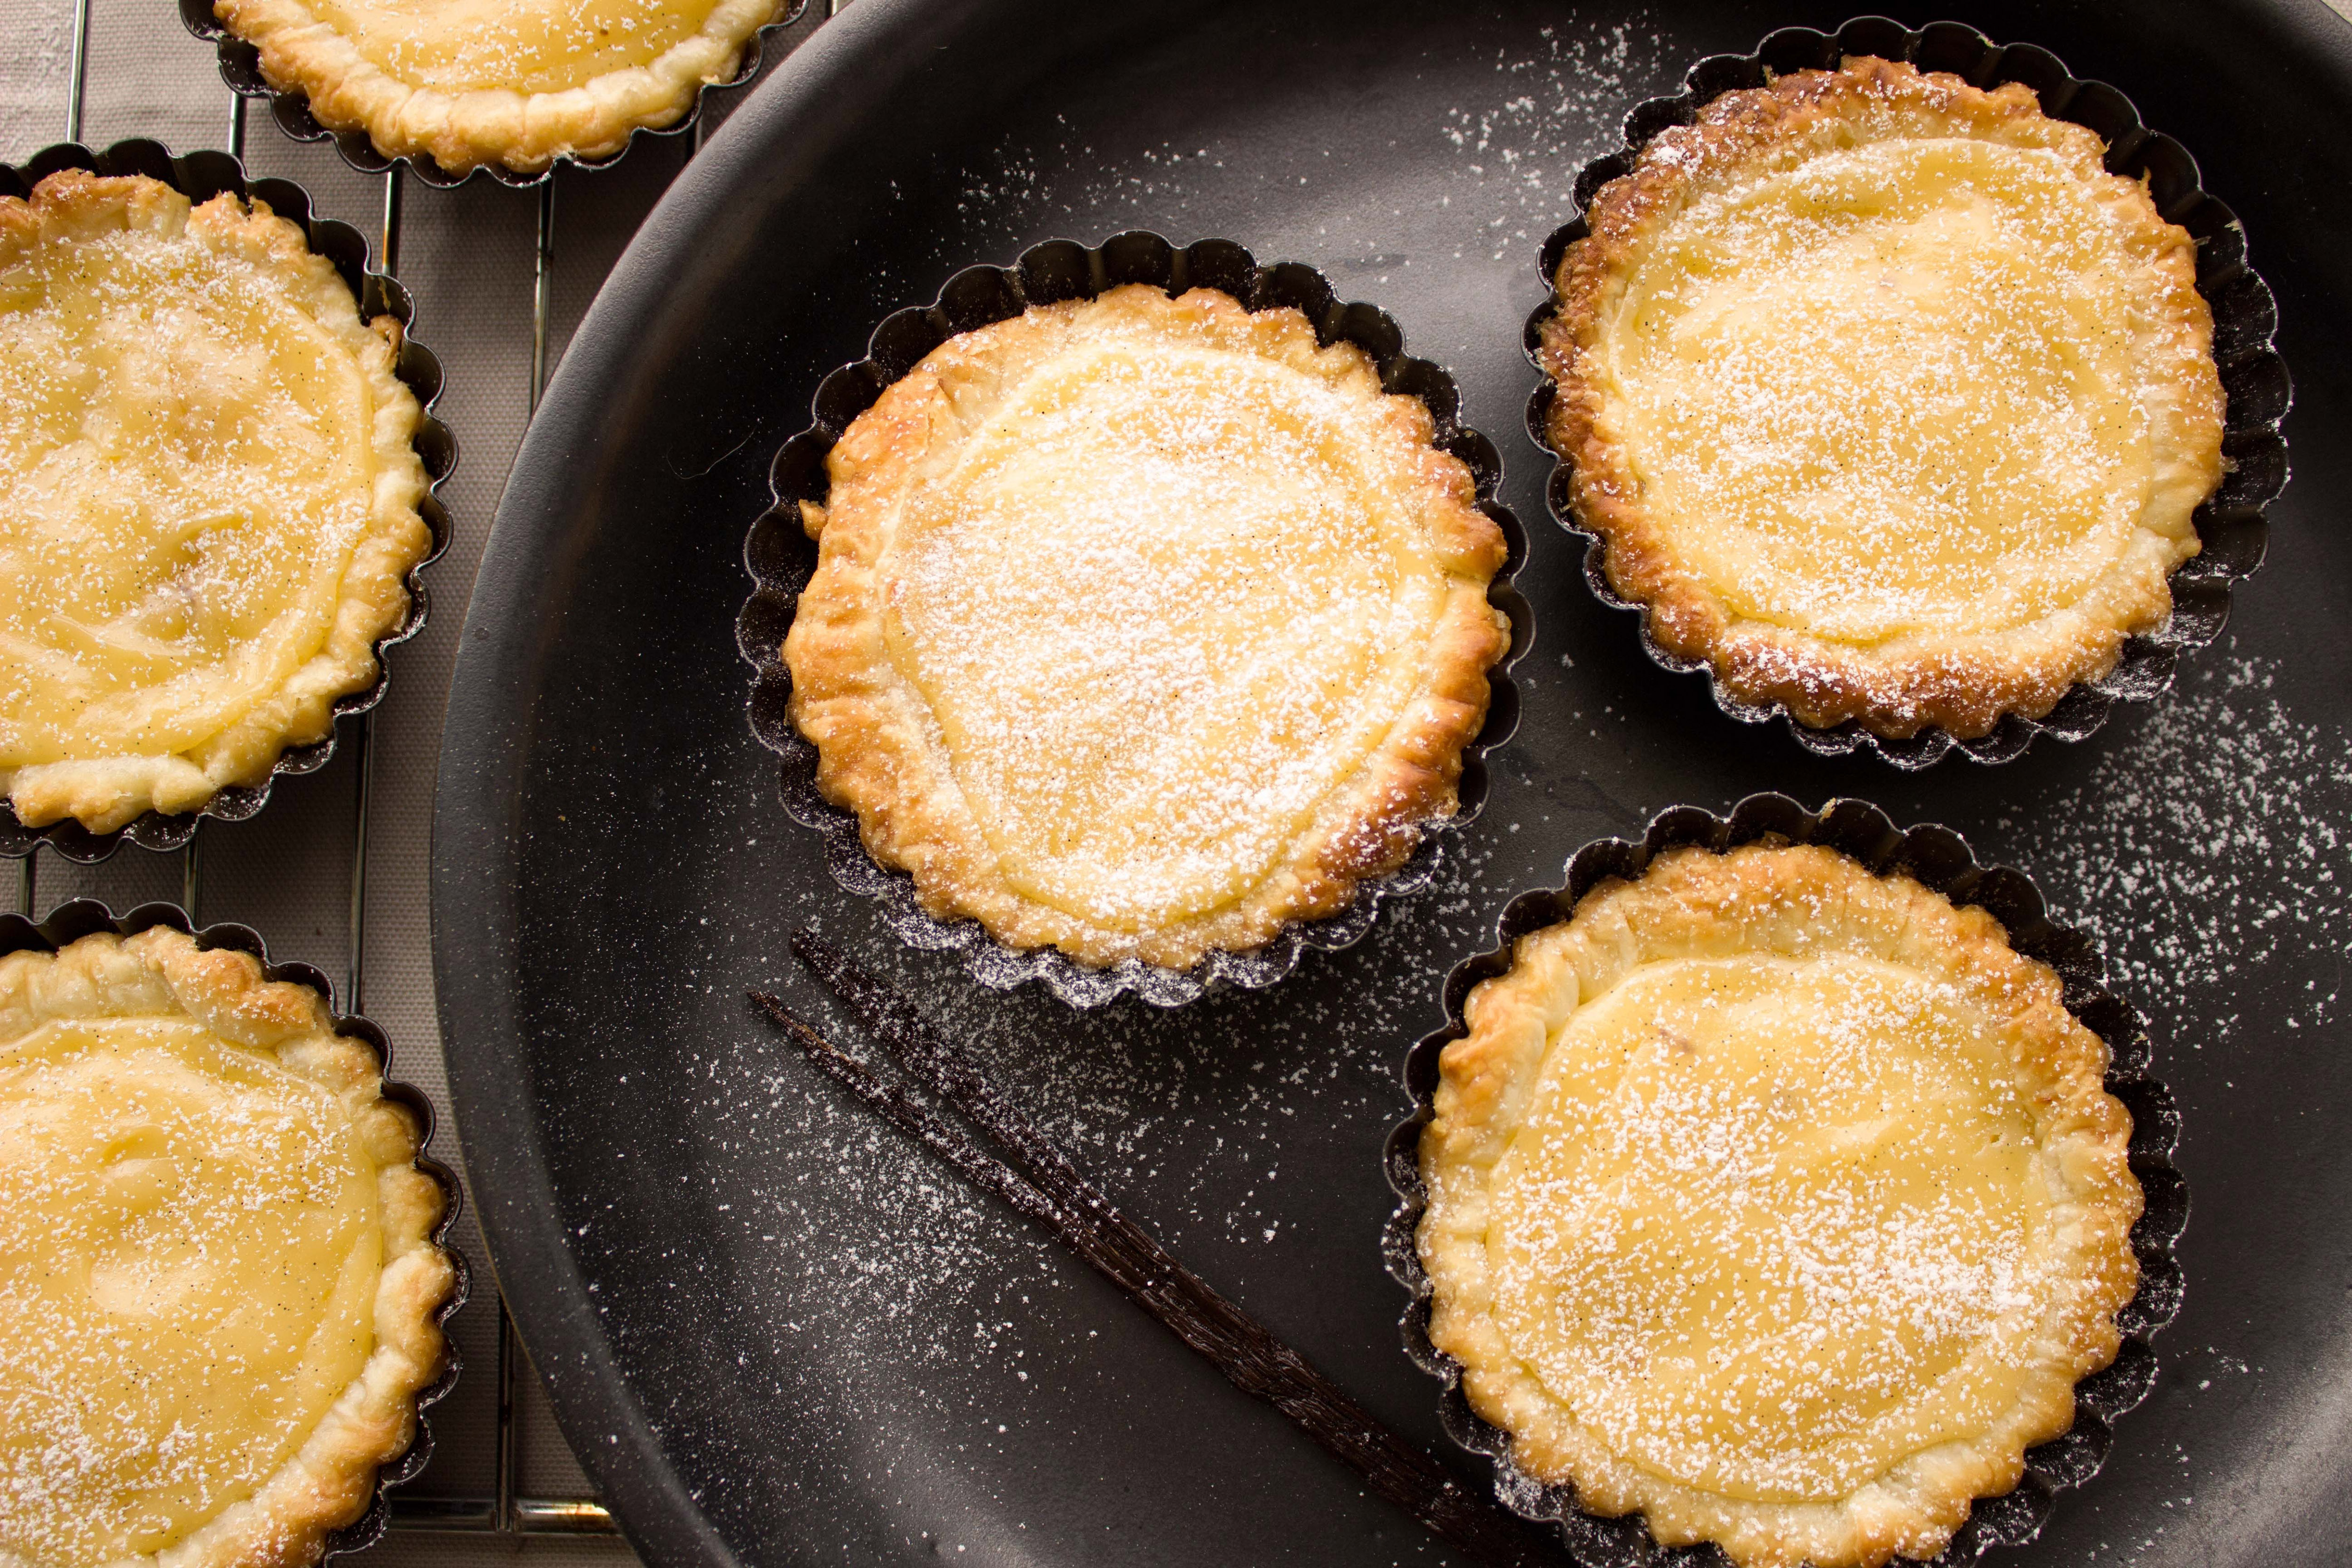
food, dish, cuisine, ingredient, baked goods, mince pie, Dutch baby pancake, dessert, baking, pan frying, custard tart, produce, vegetarian food, pancake, finger food, fried food, recipe, side dish, cooking, deep frying, frying, Frybread